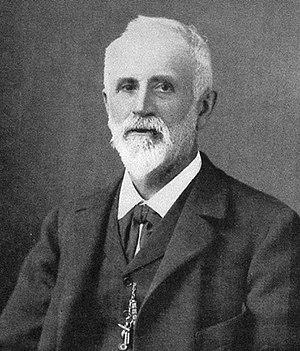
Portrait d'Auguste Lalance.
Ronchamp est une commune française située dans le département de la Haute-Saône en région Bourgogne-Franche-Comté. Elle est le siège de la communauté de communes Rahin et Chérimont.
Auguste Lalance, né à Ronchamp le 1ᵉʳ septembre 1830 et mort le 7 mai 1920 à Mulhouse, est un industriel français du XIXᵉ siècle qui a fait partie du mouvement des députés protestataires, opposés au rattachement de l'Alsace-Lorraine au Reich : les députés d'Alsace et de Lorraine.
Le hameau de la Houillère est un hameau situé sur les territoires des communes françaises de Ronchamp et de Champagney au cœur du bassin minier, dans le département de la Haute-Saône en région Bourgogne-Franche-Comté.